Arkham Asylum – Shock Therapy

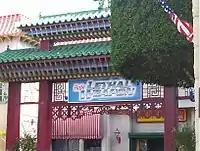
The entrance to the roller coaster when it was Lethal Weapon – The Ride (or Ride Lethal Weapon as shown on the sign).

On 26 December 1995, "Lethal Weapon – The Ride" officially opened to the public. It was the first Suspended Looping Coaster to feature an extended layout with a helix before the brake run. This helix was referred to as a "bayern kurve" by Vekoma.